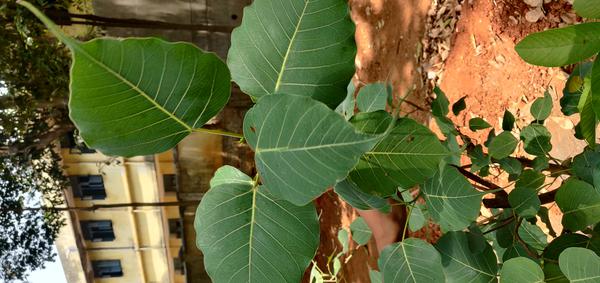
Plant: Arali